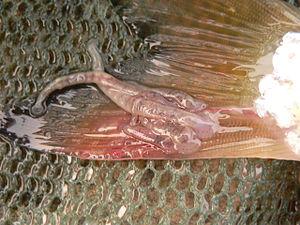
Hirudinea, les sangsues, hirudinées ou achètes, sont une sous-classe de l'embranchement des annélides. Elle regroupe environ 650 espèces hermaphrodites de vers annelés de 1 à 20 cm de longueur. Hormis quelques espèces vivant en estuaire ou eaux marines, elles vivent en eau douce. De nombreuses espèces déposent leurs cocons dans de la terre humide et certaines ont un cycle de vie plus terrestre, en étant par exemple capables de grimper aux arbres.